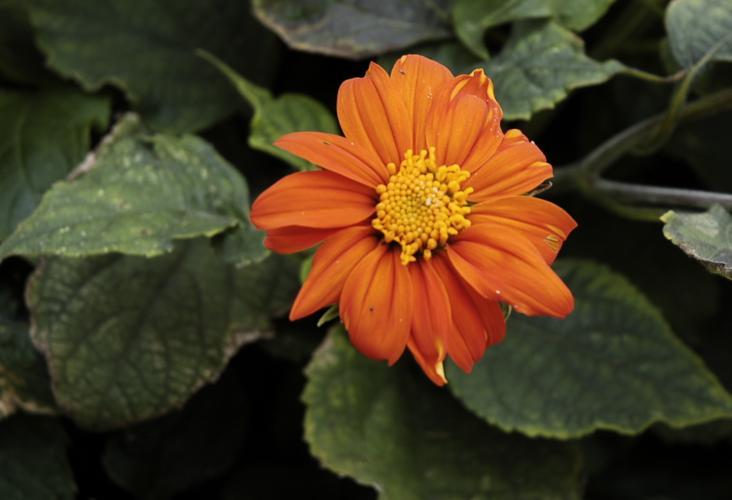
Label: orange dahlia